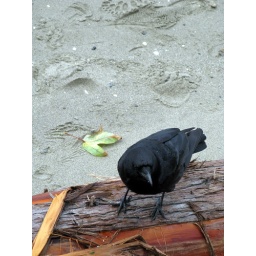
A bird on the beach in Stanley Park